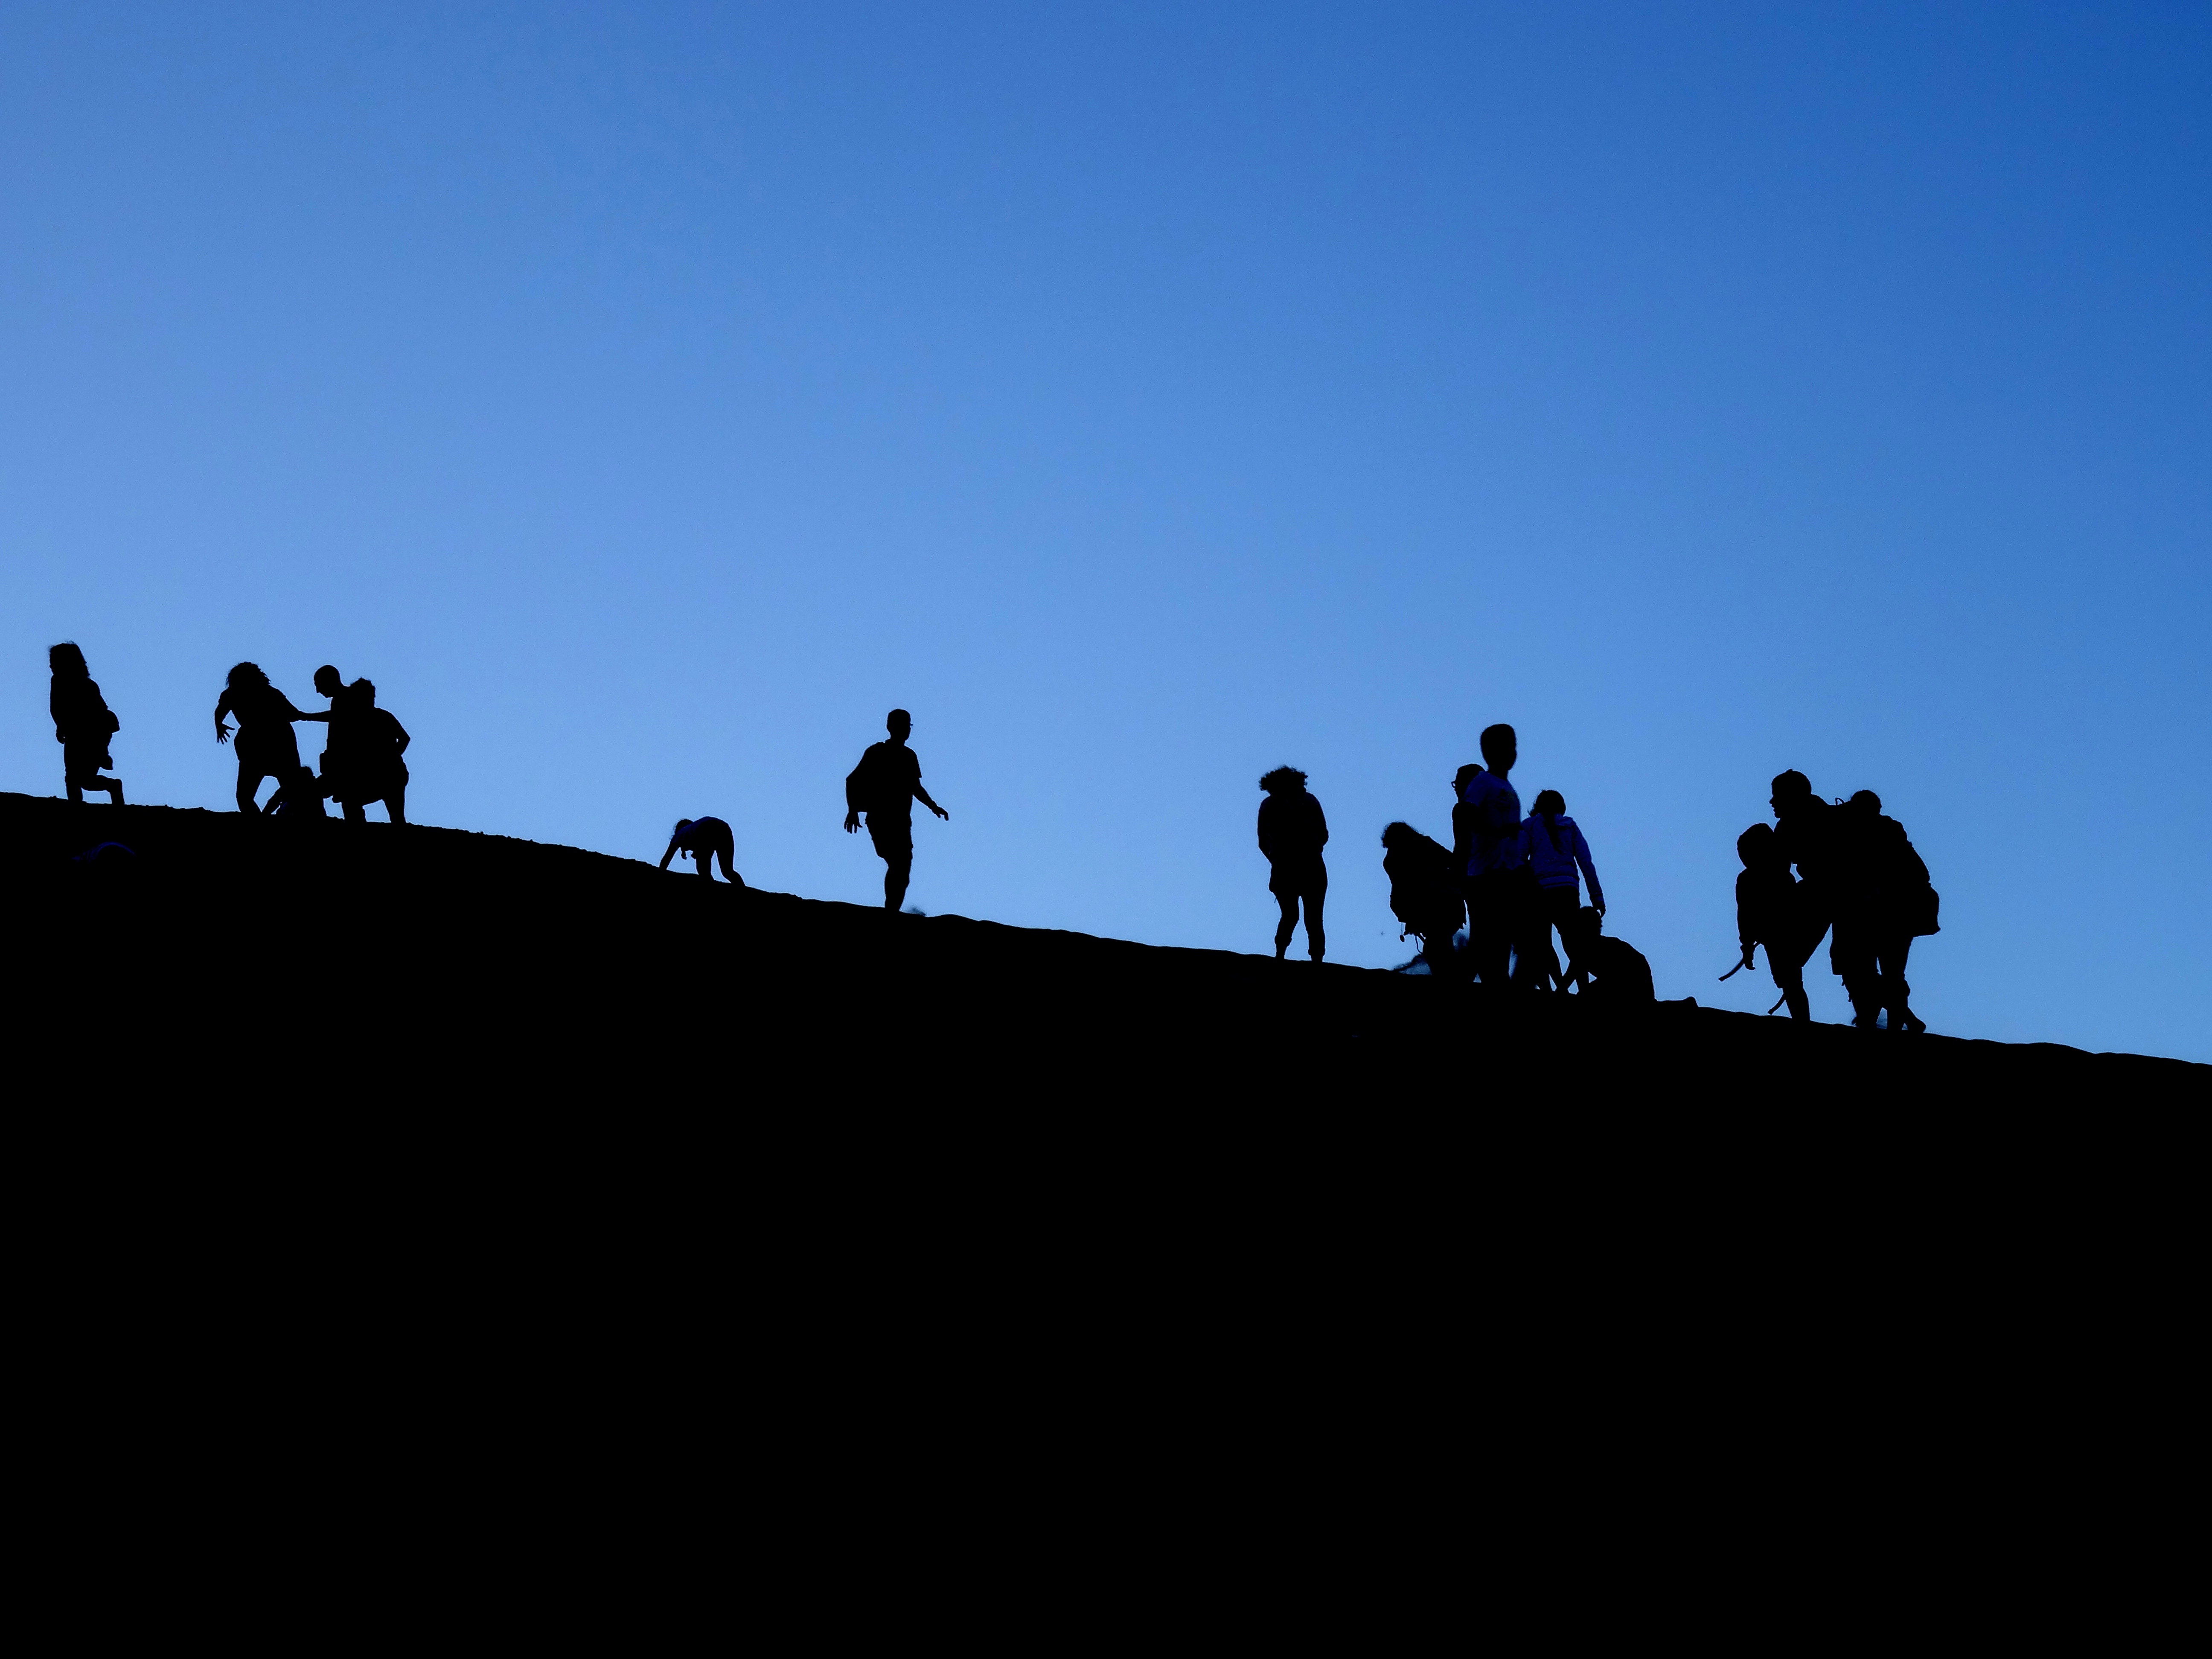
landscape, silhouette, group, sky, shadow, human, figures, natural environment